Johannes Frischauf

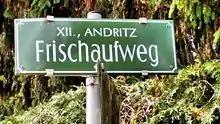
Graz: Street sign "Frischaufweg"

Frischauf passed the matura at the Academic Gymnasium in Vienna and in 1857 studied mathematics, physics, astronomy at the University of Vienna, as well as geodesy, chemistry, mechanics at the Technischen Hochschule Vienna. He obtained the doctorate in 1864, and became Privatdozent for mathematics at the University of Vienna and assistant at the observatory of the university. In 1863 he was habilitated in mathematics. Starting in 1863, he was professor at the University of Graz for pure and applied mathematics. He worked together with Ludwig Boltzmann. Frischauf developed a new method of map design and wrote textbooks on arithmetics and geometry – for instance in 1872 and 1876 he wrote summaries of the then current knowledge about non-Euclidean geometry (which he called "absolute geometry"). In 1885 he was elected as a member of the Leopoldina.